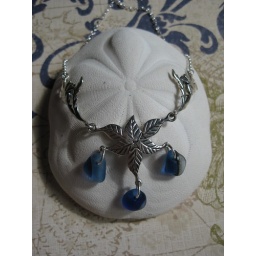
English multi sea glass in blues dangle from a sterling silver floral bouquet